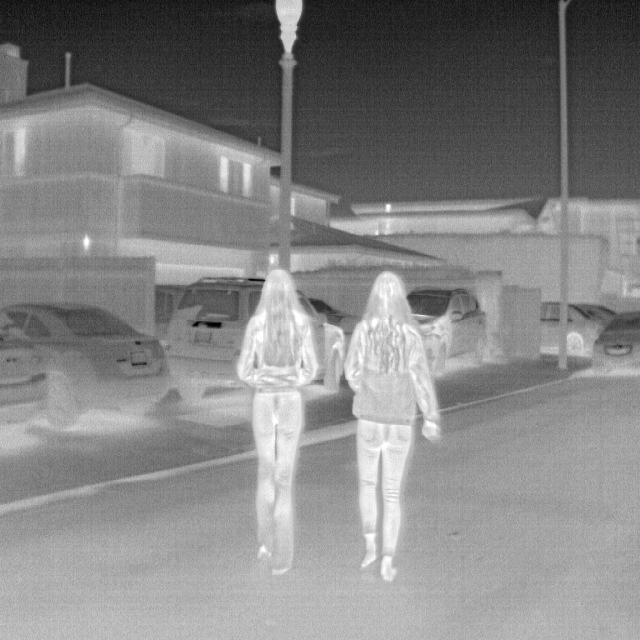
Detected objects:
label: person
label: person